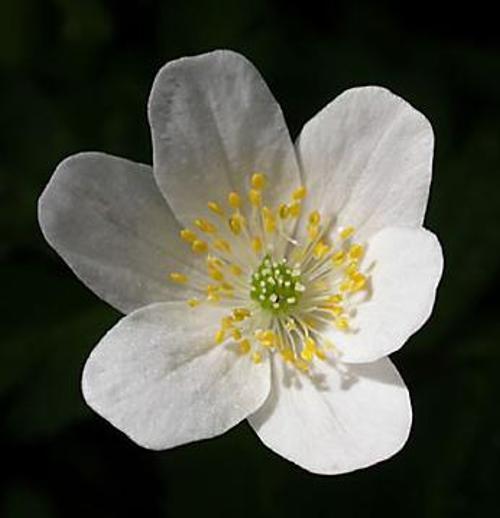
Label: windflower